Menander I

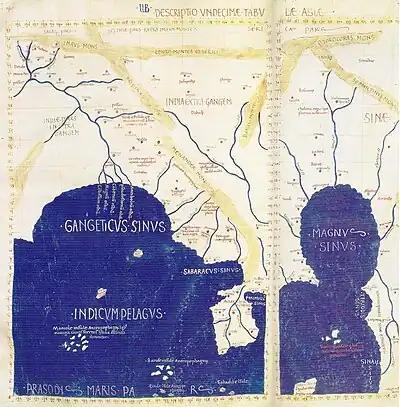
Detail of Asia in the Ptolemy world map. The "Menander Mons" are in the center of the map, at the east of the Indian subcontinent, right above the Malaysian Peninsula.

A frieze in Sanchi executed during or soon after the reign of Menander depicts Buddhist devotees in Greek attire. The men are depicted with short curly hair, often held together with a headband of the type commonly seen on Greek coins. The clothing too is Greek, complete with tunics, capes and sandals. The musical instruments are also quite characteristic, such as the double flute called aulos. Also visible are Carnyx-like horns. They are all celebrating at the entrance of the stupa. These men would probably be nearby Indo-Greeks from northwest India visiting the Stupa.